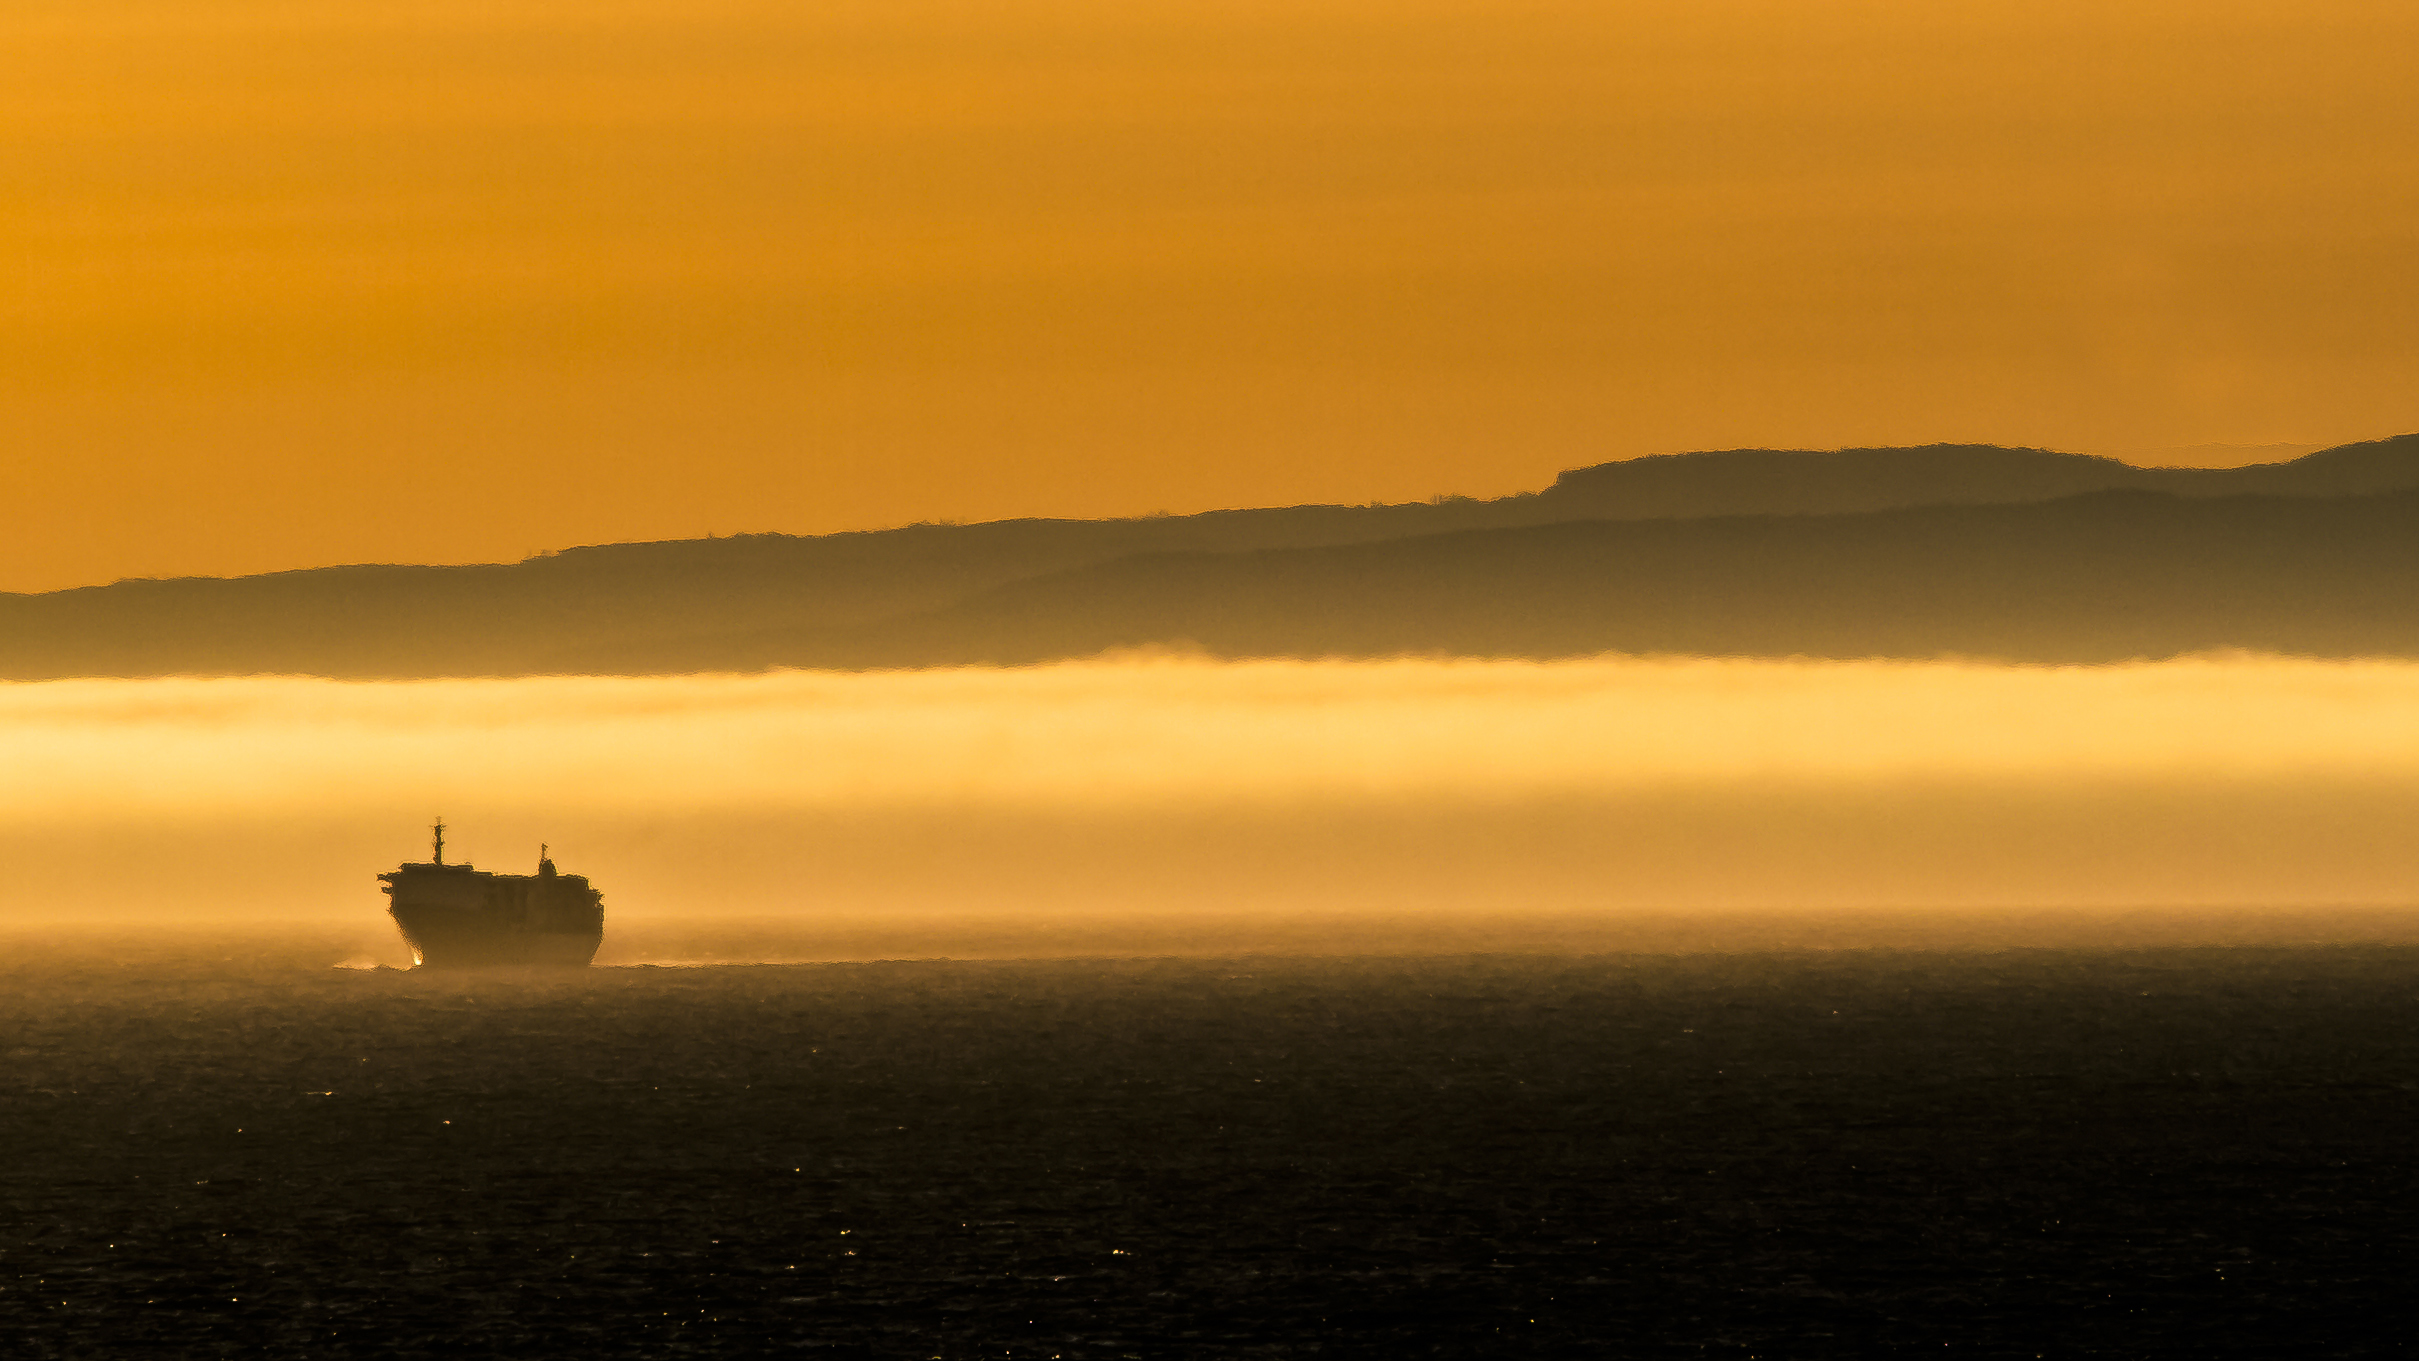
landscape, sea, coast, water, ocean, horizon, silhouette, cloud, sky, sun, sunrise, sunset, mist, sunlight, morning, hour, dawn, atmosphere, alone, ship, foggy, dusk, evening, twilight, orange, golden, reflection, artistic, haze, overcast, black, yellow, monochrome, cruise, creativecommons, colors, solitary, mountains, marine, channel, layer, gastineau, afterglow, atmospheric phenomenon, red sky at morning